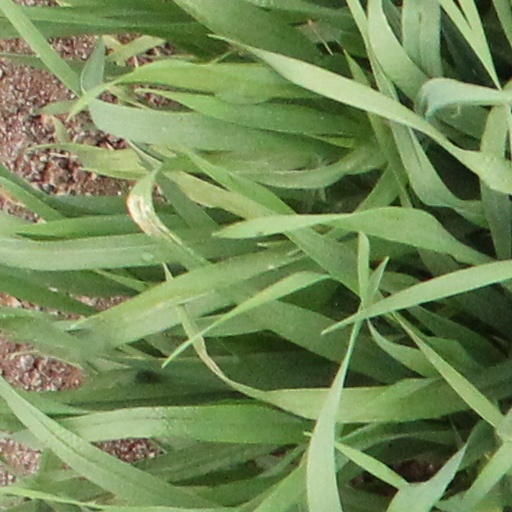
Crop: wheat